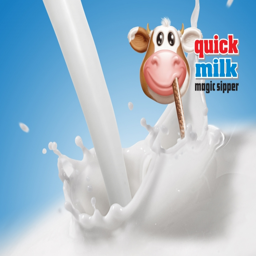
which milk is the best for you ?